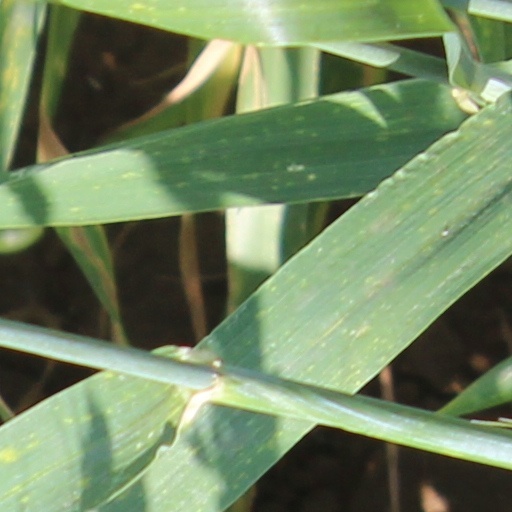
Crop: wheat